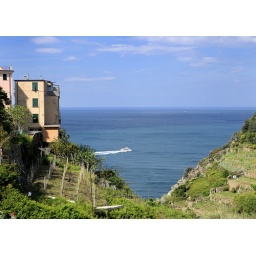
We continued down the coast by train to Corniglia. A view of  the sea from V. Fieschi in Corniglia